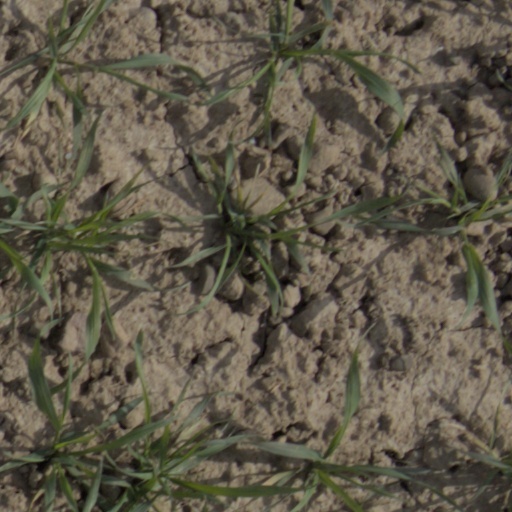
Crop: wheat